Robert Kurtzman

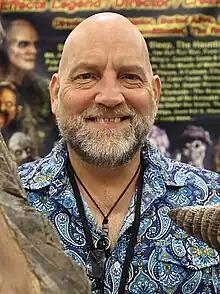
Kurtzman at GalaxyCon Columbus in 2023

Robert Kurtzman (born November 25, 1964) is an American film director, producer, screenwriter, and special effects makeup artist. During his time at KNB EFX Group, which he co-founded, it would win a 2001 Emmy Award. He would then start his own production company Precinct 13 Entertainment in 2003 and Robert Kurtzman's Creature Corps. In 2017, Kurtzman and his partner Marcia King moved to Atlanta and formed Robert Kurtzman MUFX LLC.